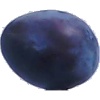
Label: Plum 3